Lloyd McNeill

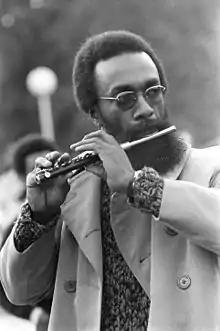
McNeill playing in Washington Square Park, New York City (October 1970)

Lloyd McNeill (born in Washington, D.C.) was a jazz flutist and visual artist based out of New York City. He is generally recognized as a jazz flutist of eminent ability, alongside James Newton, Yusef Lateef, Sam Rivers, James Moody, Bobbi Humphrey and Eric Dolphy.